Industrial Revolution in Wales

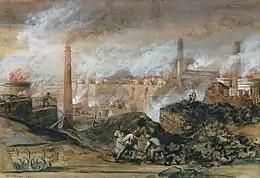
"Dowlais Ironworks" by George Childs (1840)

The Industrial Revolution in Wales was the adoption and developments of new technologies in Wales in the 18th and 19th centuries as part of the Industrial Revolution, resulting in increases in the scale of industry in Wales.